Kiara Advani

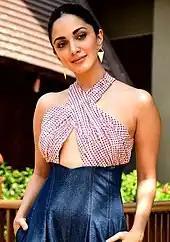
Advani at an event for "Bhool Bhulaiyaa 2" in 2022

In 2020, Advani starred in Johar's production "Guilty", a Netflix film about sexual assault. She played Nanki Dutta, a troubled college student. While Ektaa Malik of "The Indian Express" believed that she had been "reduced to the 'tortured-artistic-creative' types", Rohan Nahaar of "Hindustan Times" commended her "absolutely electric performance as the unreliable Nanki". Advani was nominated for Best Actress in a Web Original Film at Filmfare OTT Awards. She then played the wife of Akshay Kumar's character in Raghava Lawrence's horror comedy "Laxmii", in which Kumar's character gets possessed by a transgender ghost. "Laxmii" was released digitally on Disney+ Hotstar owing to the COVID-19 pandemic, and met with negative reviews. Even so, it attained a strong viewership on the platform. In her final release of 2020, Advani starred in the unremarkable romantic comedy "Indoo Ki Jawani" (2020). She was cast as Indira Gupta, a girl from Ghaziabad who finds love in dating apps. Critic Ronak Kotecha opined that, "She looks gorgeous but her comic timing is weak. It failed commercially.